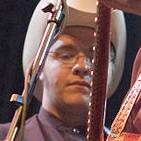
Age: 80